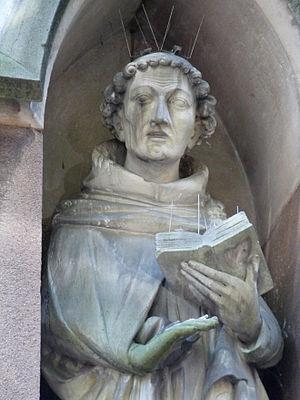
Statue de Jean Tauler dans une niche de la façade sud de l'église Saint-Pierre-le-Jeune protestant (Strasbourg). Statues détruites pendant la Révolution, reconstituées en 1898 par le sculpteur en chef de l'Oeuvre Notre-Dame, Ferdinand Riedel (1863-1912)